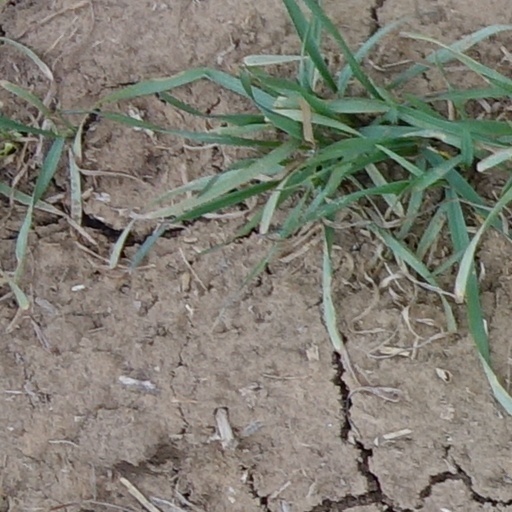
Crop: wheat